Answer in natural language. Considering the relative positions, where is dark brown wooden bunk bed with blue bedding with respect to beautiful wall painting? Choose between the following options: left or right
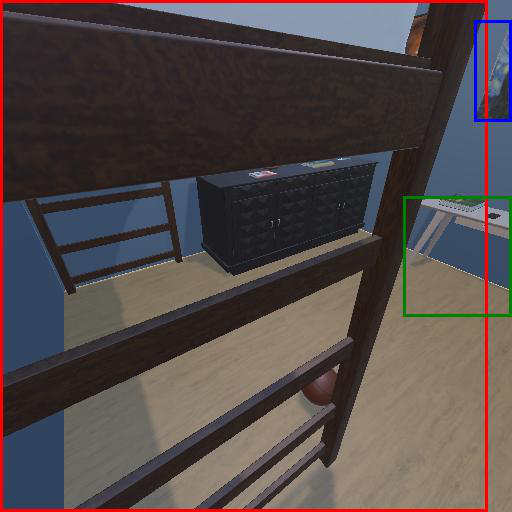
<answer>left</answer>